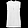
Label: Shirt